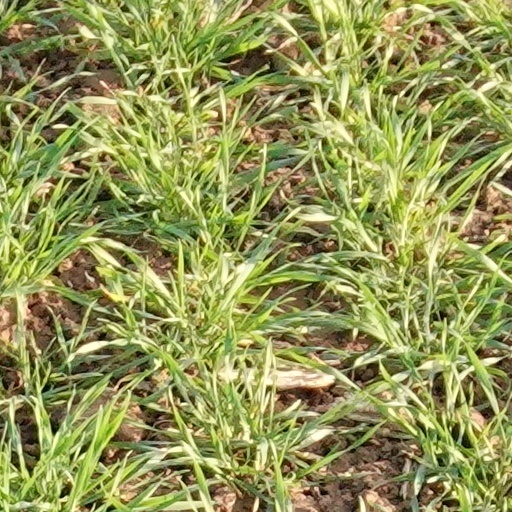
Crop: wheat